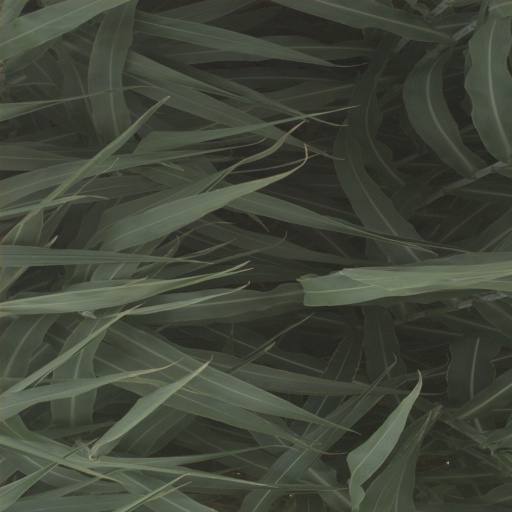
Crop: sorghum